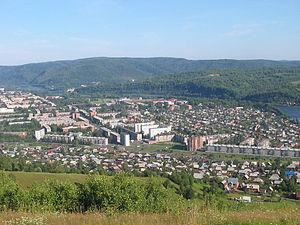
Mejdouretchensk est une ville minière de l'oblast de Kemerovo, en Russie. Sa population s'élevait à 99 809 habitants en 2013.